Bird visual acuity rendering: 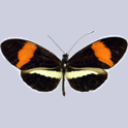
Butterfly visual acuity rendering: 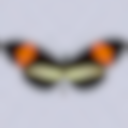
Species: melpomene
Subspecies: rosina_N
Sex: male
View: dorsal
Hybrid status: valid subspecies
Locality: Peralta CRI CA
Coordinates: 9.967, -83.617